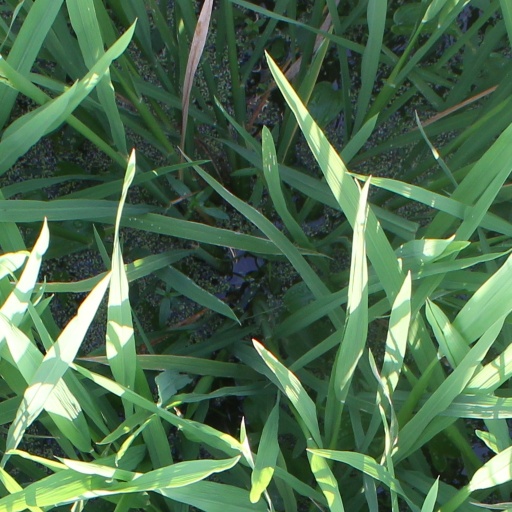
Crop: rice